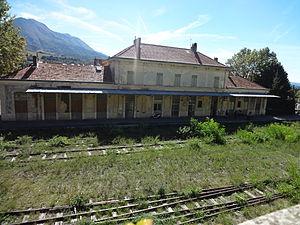
La gare de Digne est une gare ferroviaire française située sur la commune de Digne-les-Bains, préfecture du département des Alpes-de-Haute-Provence. Elle est desservie par les trains des Chemins de fer de Provence.